Cora Stuart Wheeler

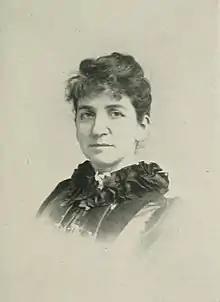
"A Woman of the Century"

Cora Stuart Wheeler (pen name, Trebor Ohl; September 6, 1852 – March 10, 1897) was a 19th-century American poet and author. She was one of the most successful short-story writers of the day. It was during the civil war, as a girl in her father's committee-room at the Capitol, during President Lincoln's time, that ideas were formed which developed into her verse of later years. Wheeler, a well-known literary worker and journalist in her day, wrote verse, bits of humor, biographies, and racy, thrilling stories. She gave instructive, entertaining lectures, through which ran good-natured wit and purpose.